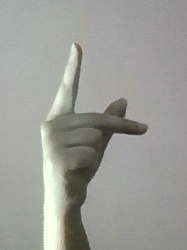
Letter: dha